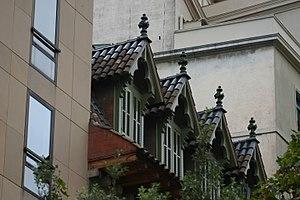
Le Palais du Baron de Quadras est un bâtiment moderniste construit par